Educational toy

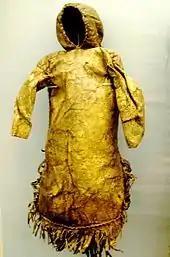
Inuit children's doll

Research on the history of toys and their use tends to focus on western cultures, but work has also been done on North Africa and the Sahara. Puppets or dolls made of wood, clay, wax or cloth may be the earliest known toys. Archaeologists have found them in sites from Egypt, Greece and Rome, and Antonia Fraser emphasizes their universality.